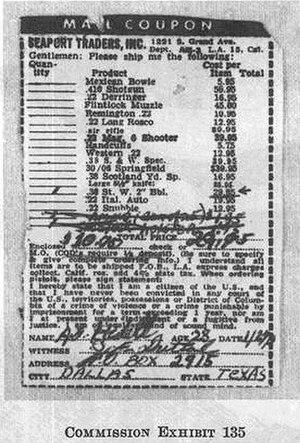
Lee Harvey Oswald, né le 18 octobre 1939 à La Nouvelle-Orléans et mort assassiné le 24 novembre 1963 à Dallas, est le principal suspect de l'assassinat du président américain John Fitzgerald Kennedy et du meurtre du policier J. D. Tippit, conformément aux conclusions rendues par deux enquêtes gouvernementales. Cependant, aucun procès, ni même le début d'une instruction judiciaire, n'a pu avoir lieu après qu'il eut été abattu par Jack Ruby moins de 48 heures après son arrestation.
Le fusil de l'assassinat de John F. Kennedy est une carabine modèle Carcano calibre 6,5 mm équipée d'une lunette de visée, de marque Ordnance Optics 4 × 18 telescopic sight, achetée sous un pseudonyme par Lee Harvey Oswald, et officiellement désignée comme l'arme ayant servi à assassiner le président Kennedy le 22 novembre 1963.